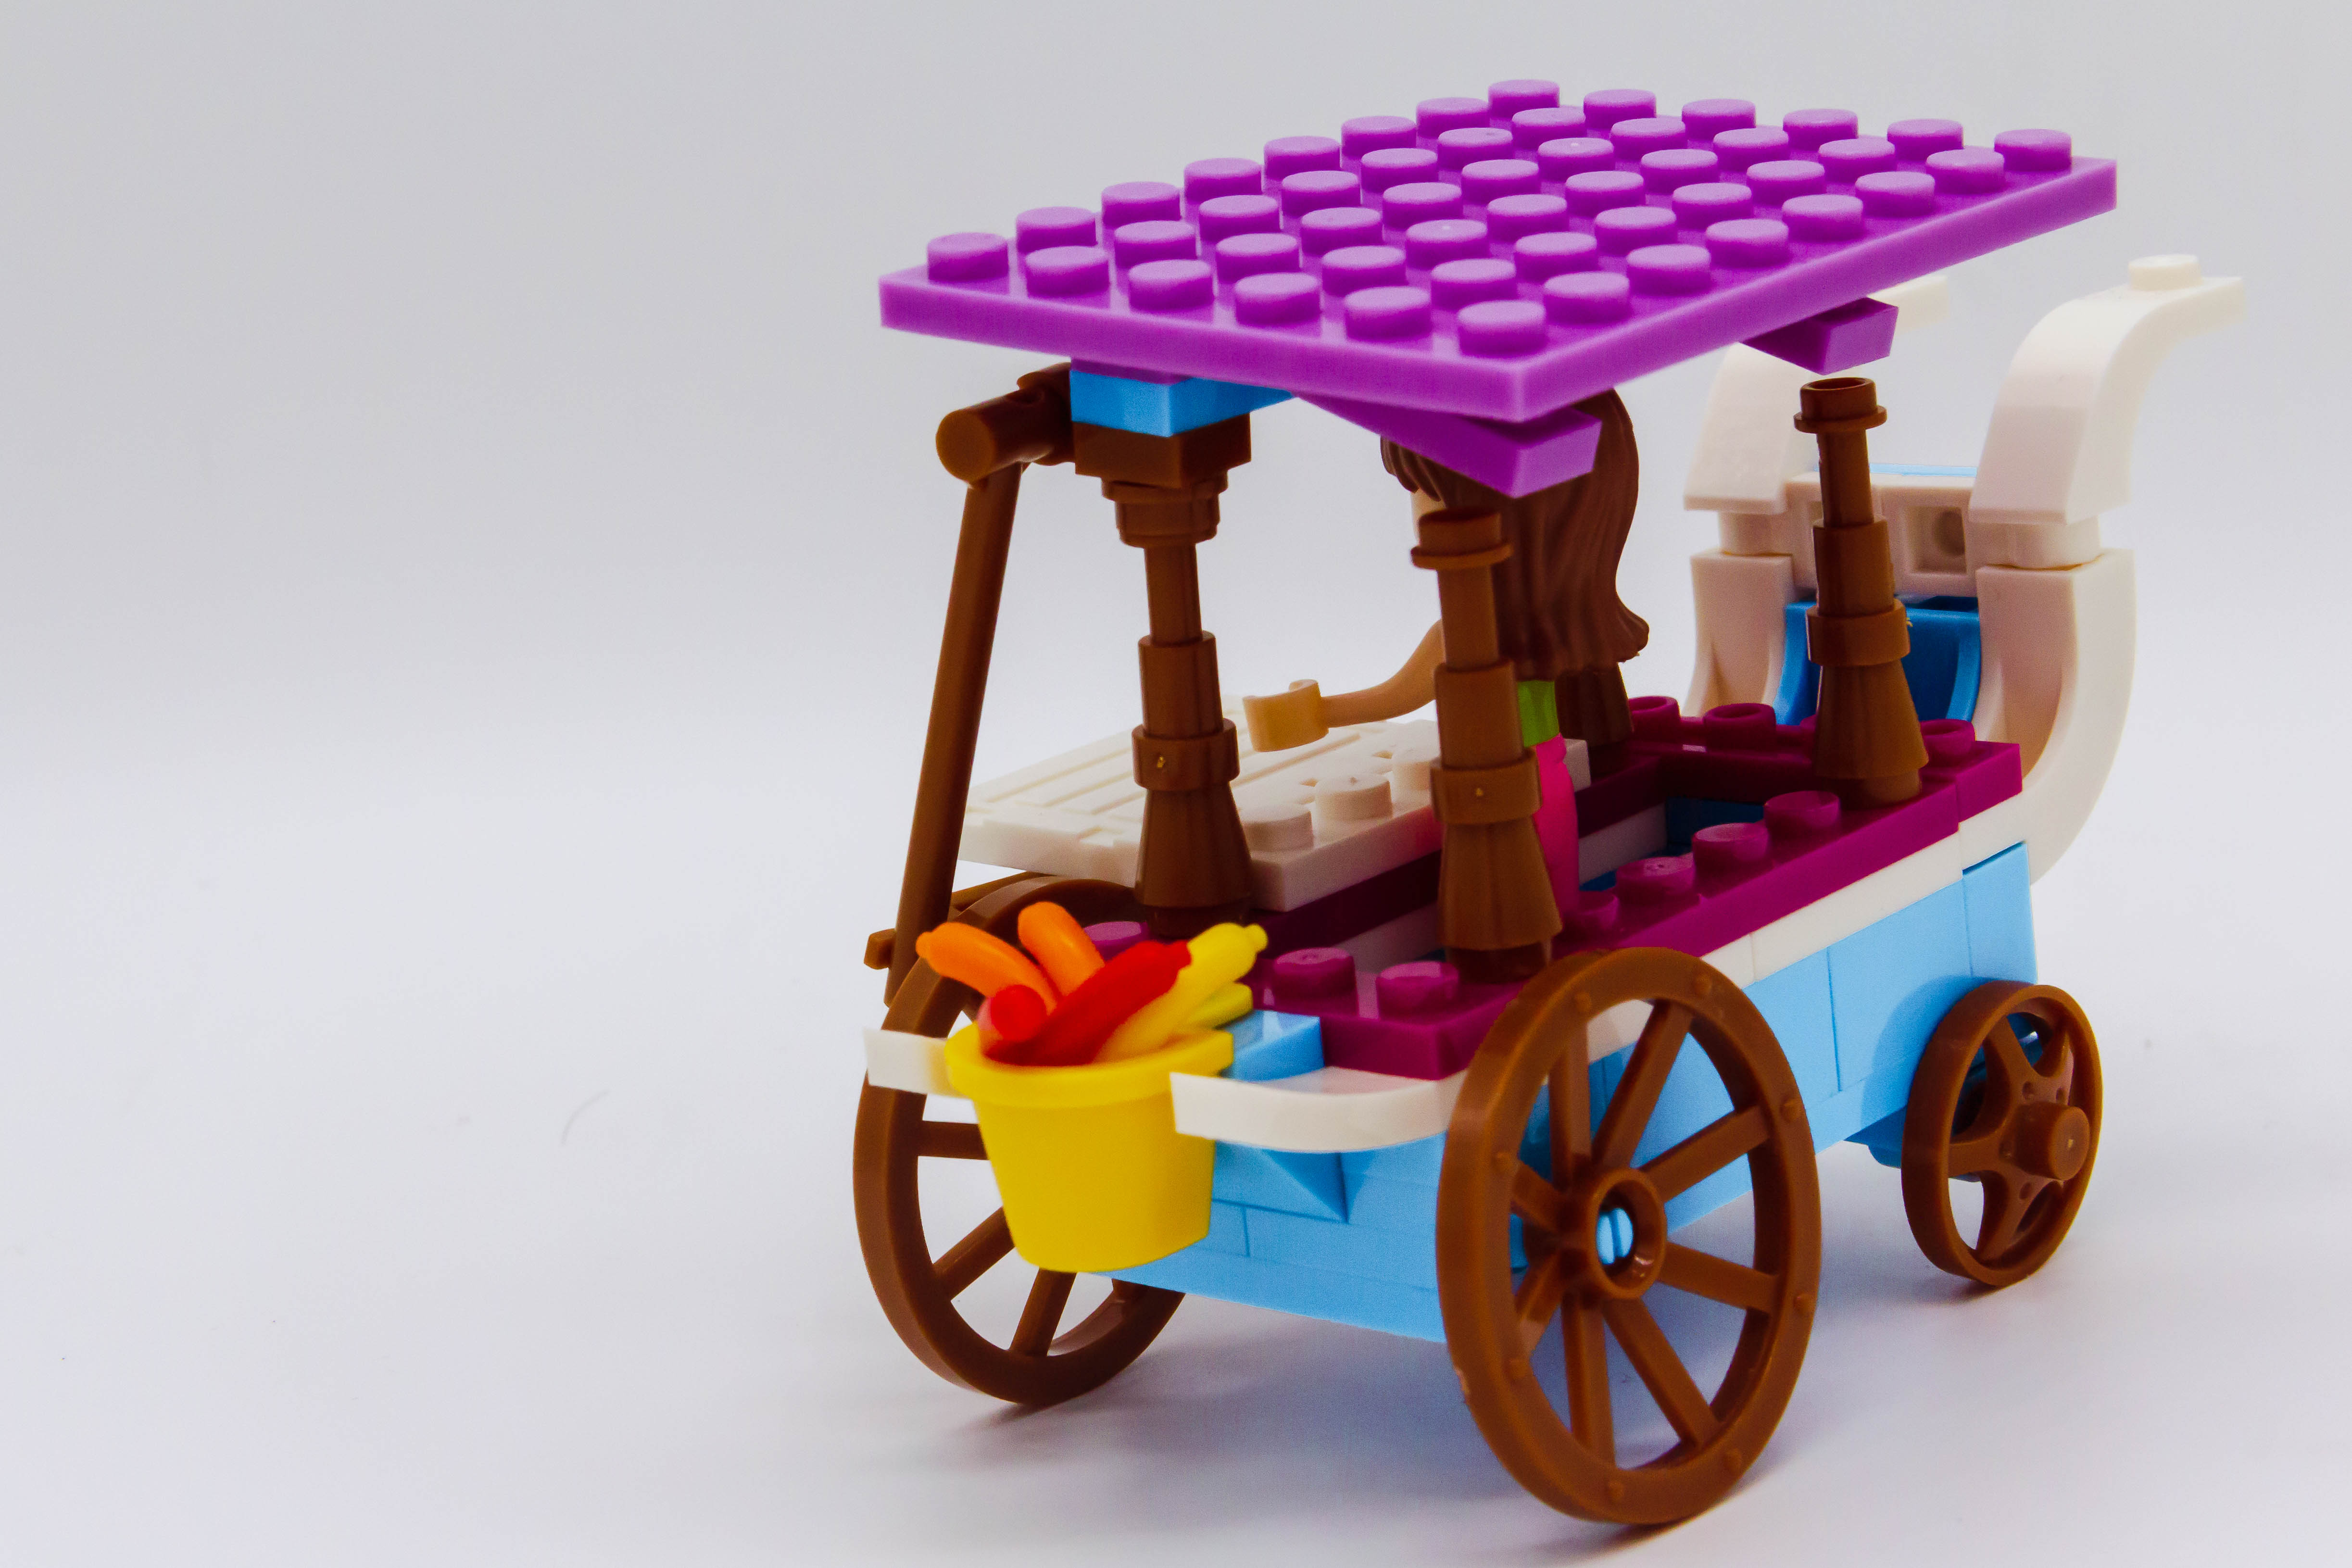
art, asia, background, beautiful, beauty, ceramic, color, culture, decoration, design, doll, face, female, figurine, girl, happy, isolated, model, nature, object, old, portrait, smile, statue, style, symbol, thai, thailand, toy, traditional, vintage, white, woman, lego, product, cart